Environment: real
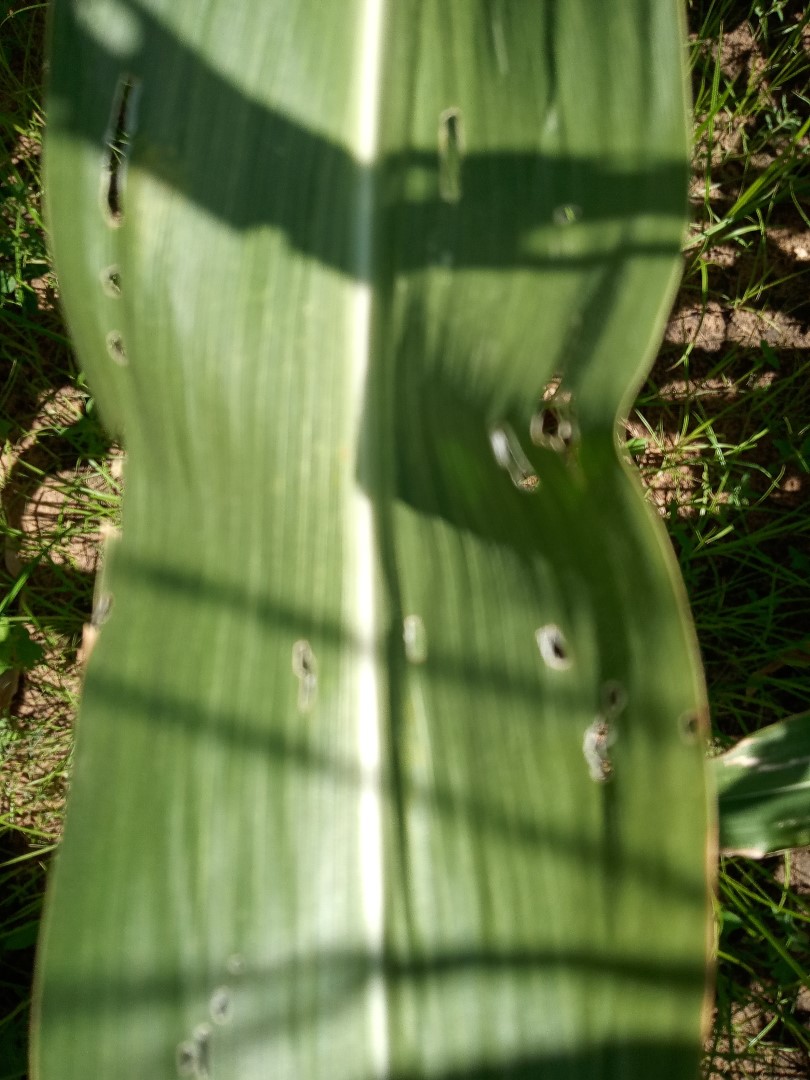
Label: fall_armyworm